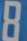
Number: 8